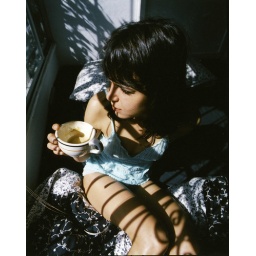
Lady Sandra black coffee in bed